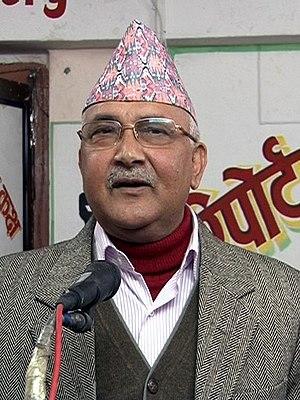
Les élections législatives népalaises de 2017 se déroulent les 26 novembre et 7 décembre 2017 au Népal pour élire les 275 députés de la Chambre des représentants et ainsi remplacer l'Assemblée constituante dont le mandat doit prendre fin le 21 janvier 2018. Les élections ont lieu en deux temps, le nord du pays votant en novembre, et le sud le mois suivant. Des élections provinciales ont lieu simultanément.